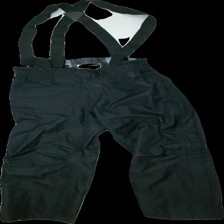
View: front
Type: Winter trousers
Category: Unisex
Brand: Missing
Colors: Black
Material: 100% polyester
Cut: None
Size: M
Season: Winter
Damage: straps have been worn out and stretched
Price range: 50-100
Recommended usage: Reuse